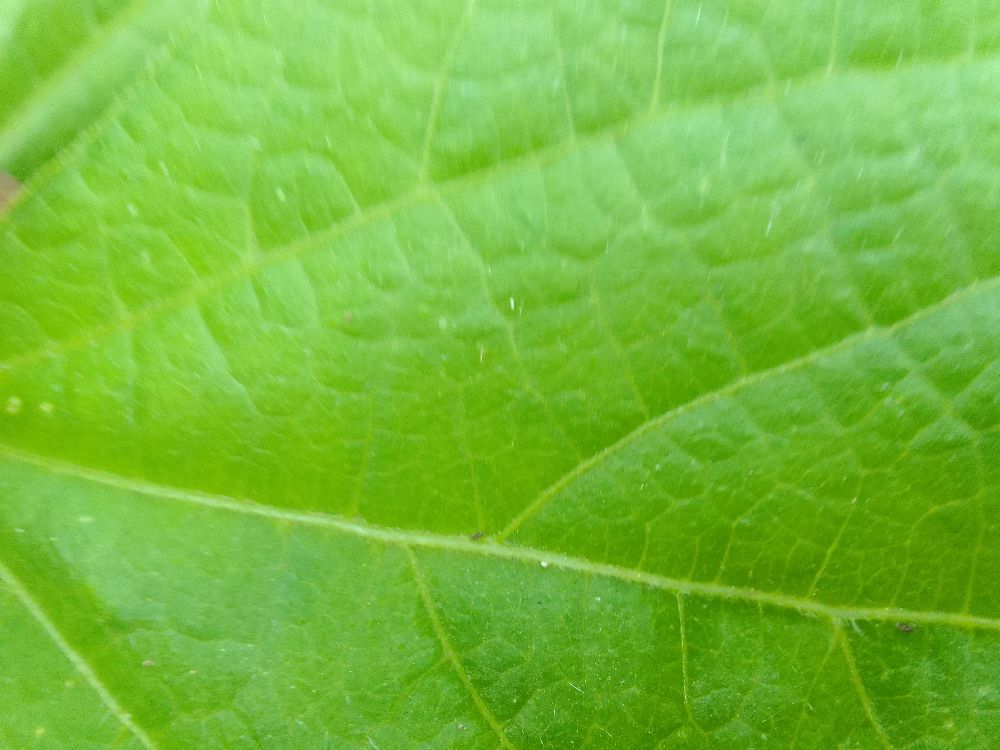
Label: healthy